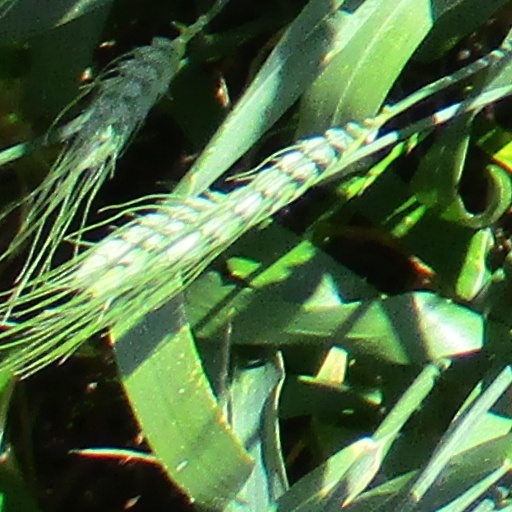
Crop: wheat